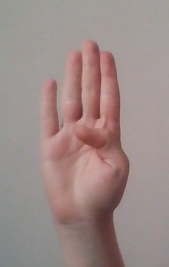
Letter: kaaf